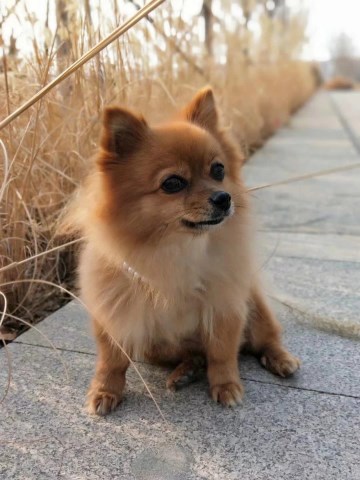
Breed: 1936-n000005-Pomeranian